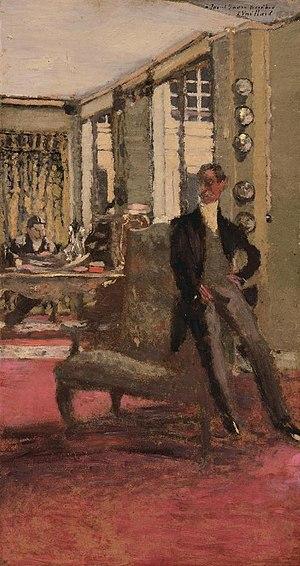
La galerie Bernheim-Jeune est l'une des galeries d'art parisiennes historiques, figure majeure de l'art moderne. Ouverte en 1863 à Paris par Alexandre Bernheim, elle a entre autres promu les peintres réalistes, impressionnistes et, à leurs débuts, les post-impressionnistes.